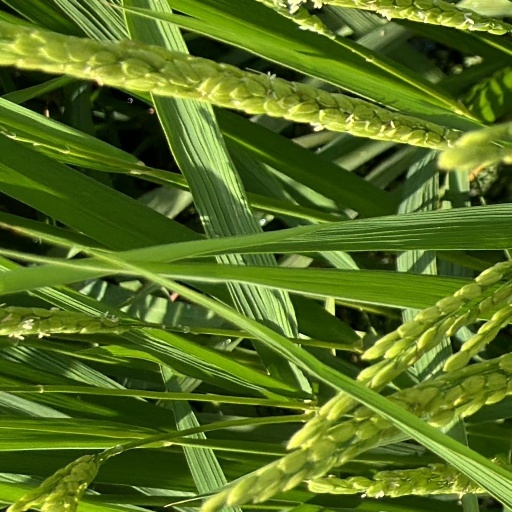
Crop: rice